Steve Franken

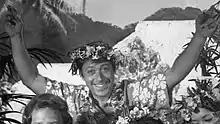
Franken in an unsold 1970 television pilot "Three for Tahiti"

Stephen Robert Franken (May 27, 1932 – August 24, 2012) was an American actor who worked in film and television for over fifty years.